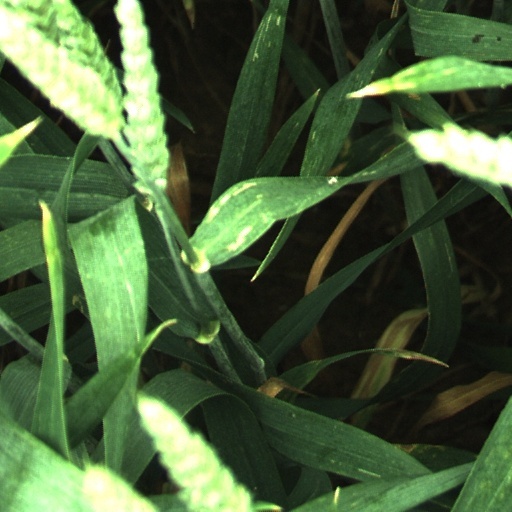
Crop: wheat